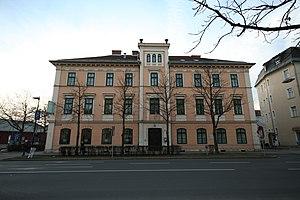
Robert Musil [ˈʁoːbɛɐ̯t ˈmuːzɪl], né le 6 novembre 1880 à Klagenfurt en Carinthie et mort le 15 avril 1942 à Genève, est un ingénieur, écrivain, essayiste et dramaturge autrichien.